Petobo

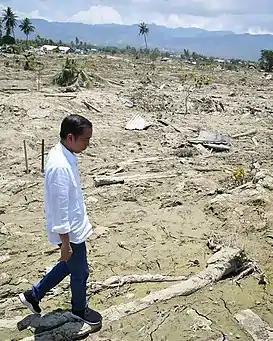
President Joko Widodo viewing the damage.

Petobo is a mostly abandoned urban village ("kelurahan") in South Palu district, Palu, Central Sulawesi, Indonesia. The village was notable in 2018, when some of its areas were destroyed by a landslide triggered by the Sulawesi earthquake. Since then, it mostly has not been rebuilt due to its disaster vulnerability.